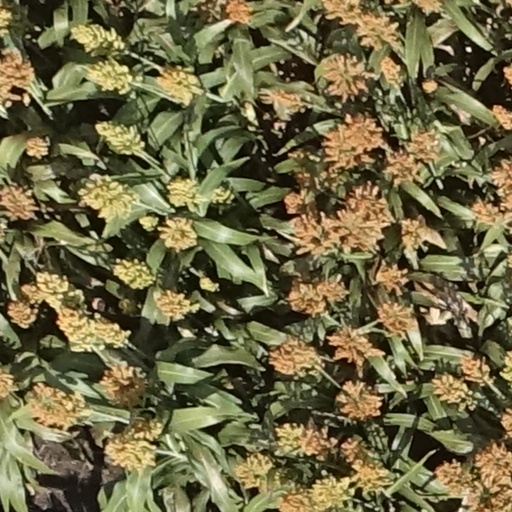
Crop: sorghum